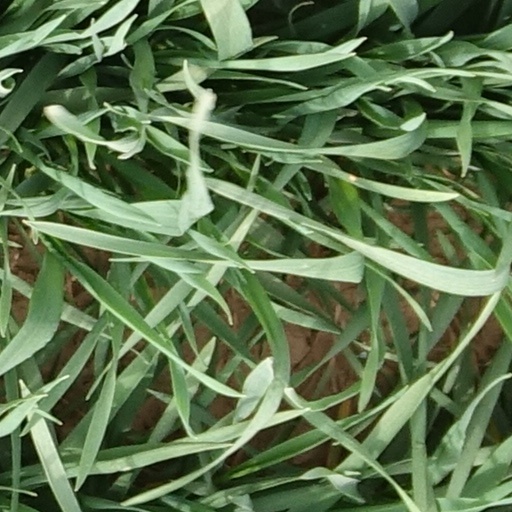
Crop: wheat